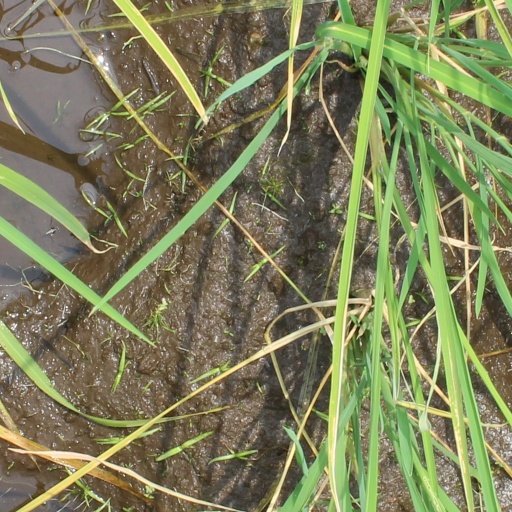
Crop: rice